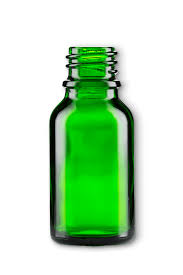
Label: glass